Carnival

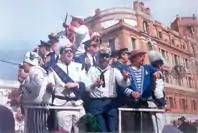
A choir singing in the Carnival of Cádiz, in Cádiz, Andalusia, Spain

Carnival season called "Farsang" in Hungarian happens between Epiphany (January 6) and Shrove Tuesday and is the time when costume parties traditionally take place, primarily for children (similar to Halloween).